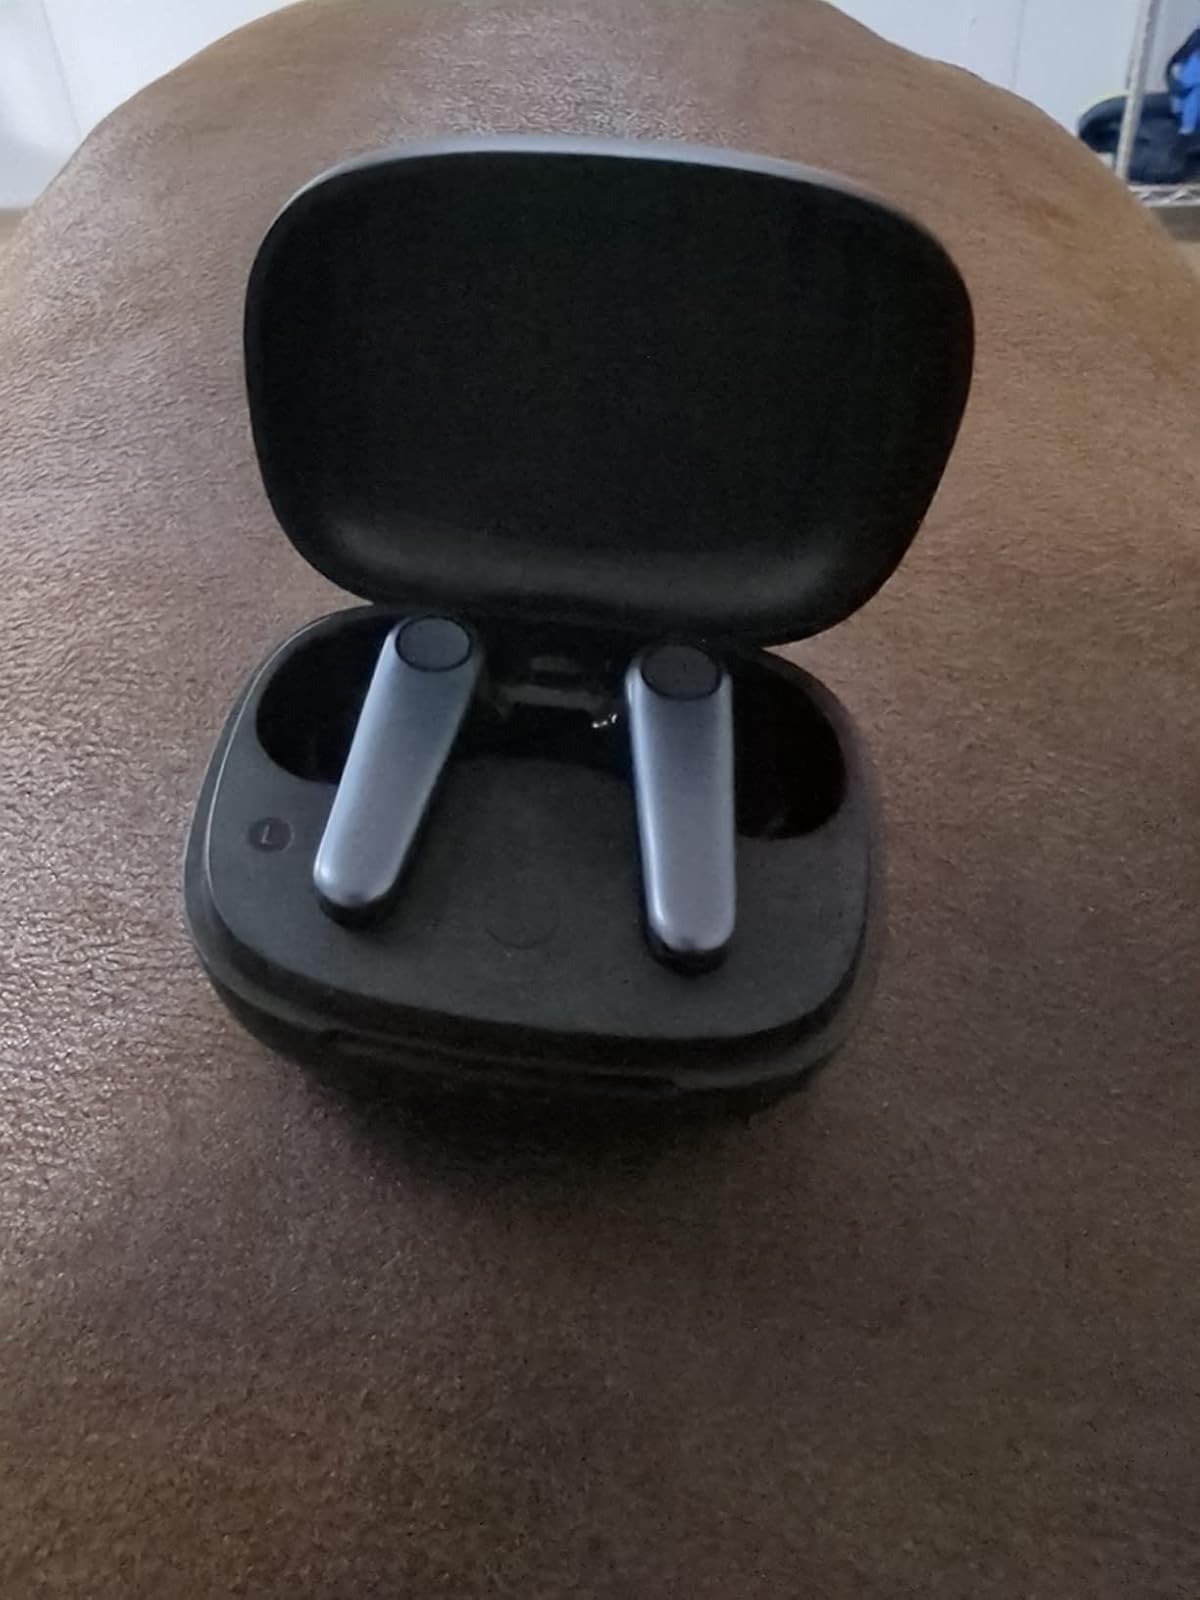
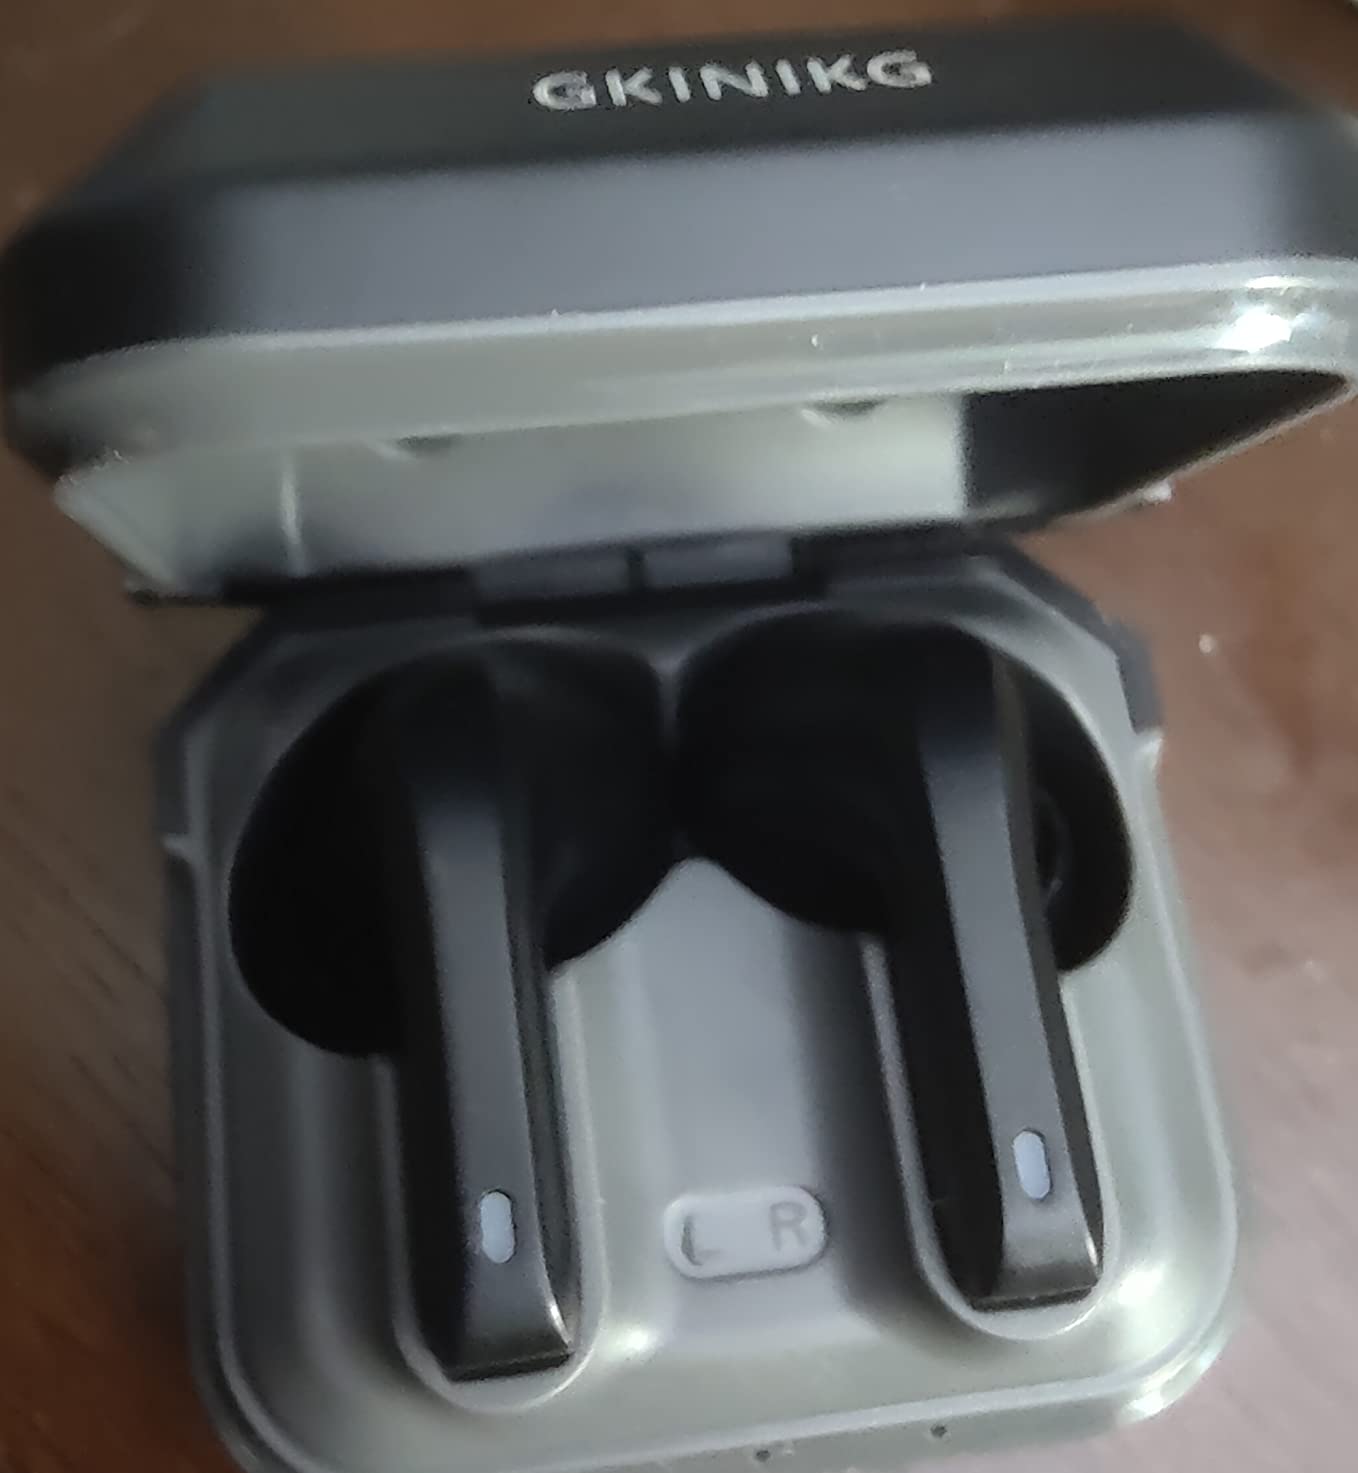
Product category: earbuds
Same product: no